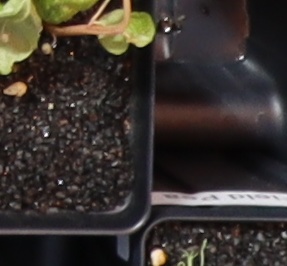
Label: Palmer Amaranth